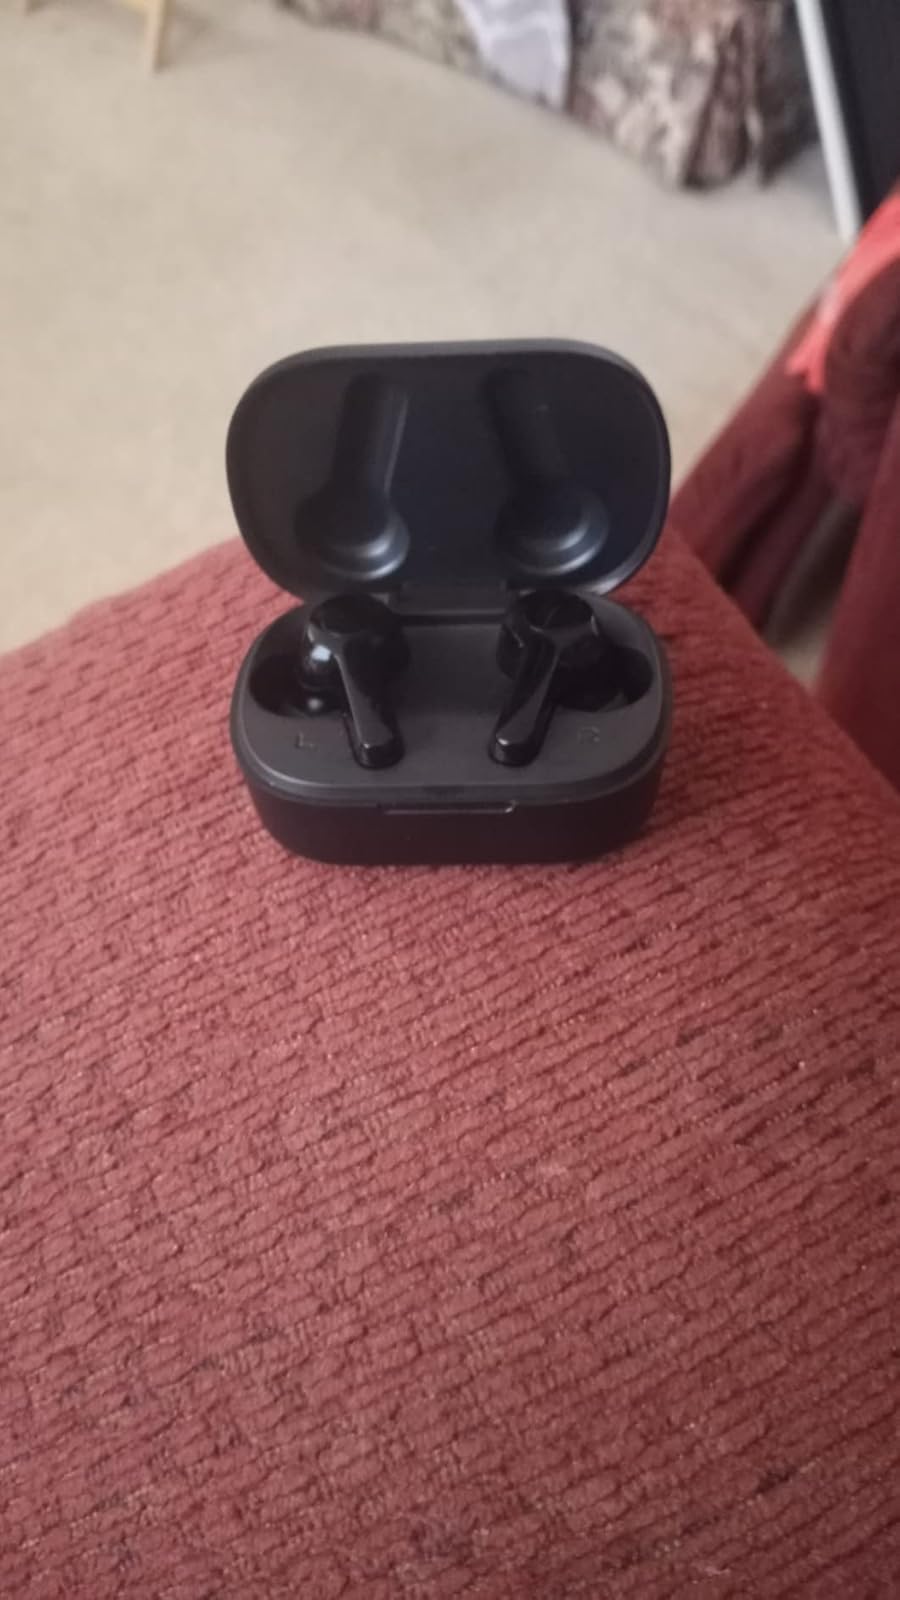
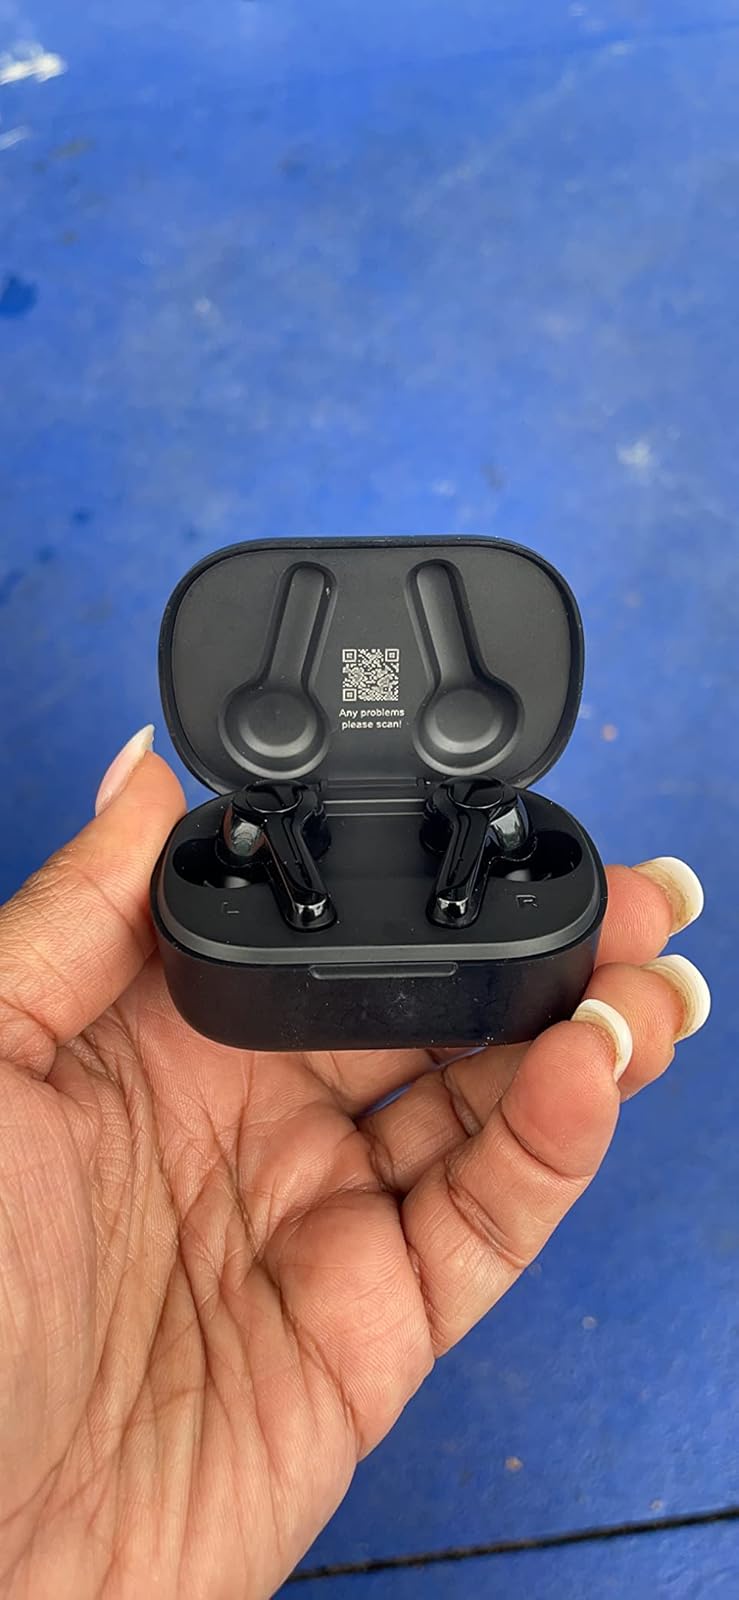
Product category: earbuds
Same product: yes